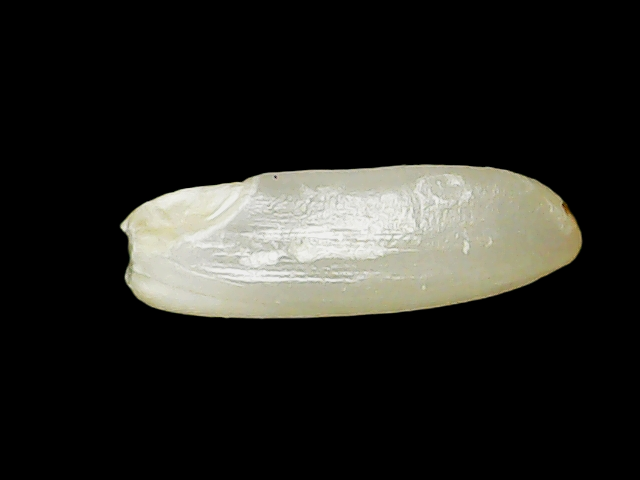
Rice variety: Binadhan23